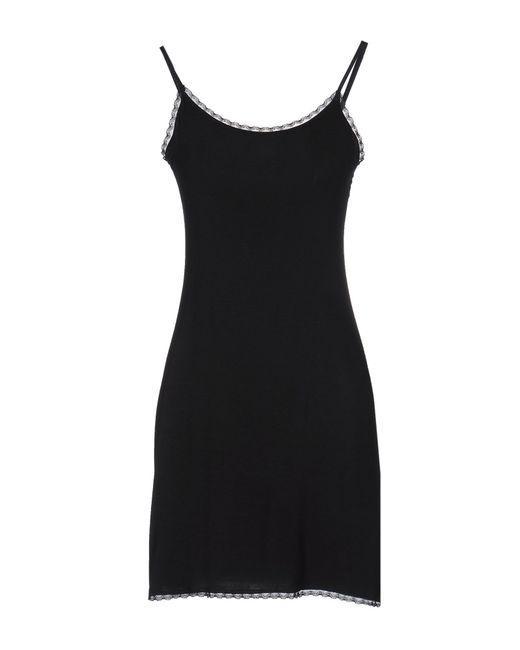
Ärmelloses Partywear schwarzes Midikleid für Damen